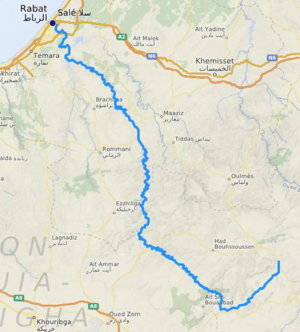
Bou Regreg
Bou Regreg er en flod beliggende i det vestlige Marokko, mellem byerne Rabat og Salé med udløb i Atlanterhavet. Flodmundingen af denne flod kaldes Wadi Sala.